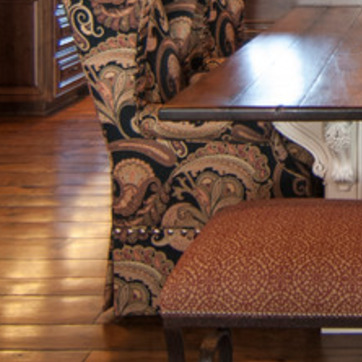
Material: fabric